List of Grand Rapids Griffins seasons

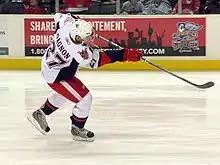
Aaron Gagnon played for the Griffins during their 2008–09 season, in which the team advanced to the AHL's North Division Finals.

The Grand Rapids Griffins are a professional ice hockey team based in Grand Rapids, Michigan. The team is a member of the Central Division in the Western Conference of the American Hockey League (AHL). The Griffins began as an independent expansion franchise in the International Hockey League (IHL) in 1996. After failing to qualify for the IHL playoffs in their third season, the Griffins entered into an affiliation agreement with the Ottawa Senators of the National Hockey League (NHL). In the following season, the team finished the regular season in first place in the Eastern Conference and won the conference in the playoffs before losing to the Chicago Wolves in the Turner Cup Finals. In the 2000–01 season – the IHL's last before folding – Grand Rapids captured the Fred A. Huber Trophy as the team with the best regular season record.